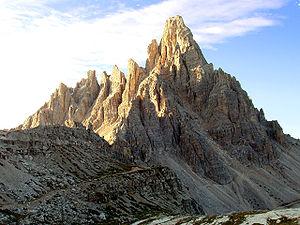
Les via ferrata dans les Dolomites existent depuis le XIXᵉ siècle. Cette « ancienneté » et le fait de se situer dans le massif des Dolomites inscrit au patrimoine de l'Unesco depuis 2009 leur donnent un intérêt spécifique.
Le mont Paterno est une montagne située dans les Dolomites à la frontière entre le Sud-Tyrol et la province de Belluno, en Italie.